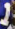
Number: 1